Emanoil Ionescu

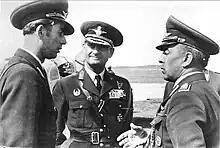
General Ionescu (center) with Generalleutnant Karl Angerstein (right) in 1943

When Romania joined the Second World War on the side of the Axis in 1941, he was assigned as commander of the Army Air Command of the 4th Army with the rank of (Air Wing General). The Army Air Command supported the Romanian military actions in crossing the Prut and the Dniester, with the aviation intervening to stop the enemy counterattacks on 12 July. Ionescu himself flew 40 hours in the operations area under enemy fire. For his actions, he received the Order of Aeronautical Virtue in Golden Cross with two bars and Knight Class ranks on 1 July 1942.